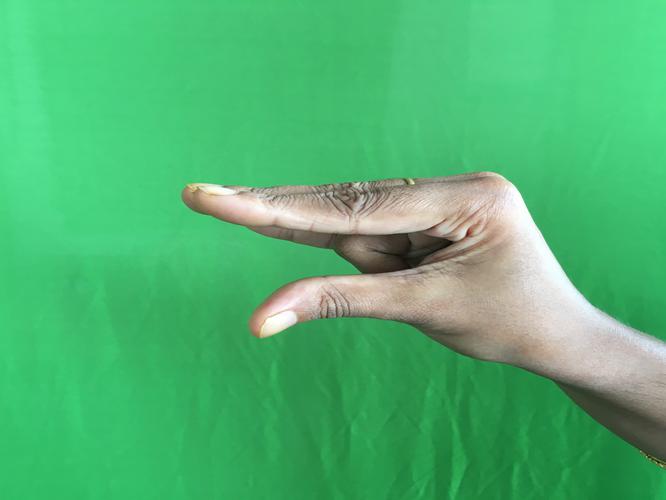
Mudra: Kangulam
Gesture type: single_hand